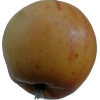
Label: Apple 14